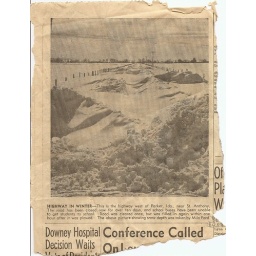
Snowy road in front of Grandma's house